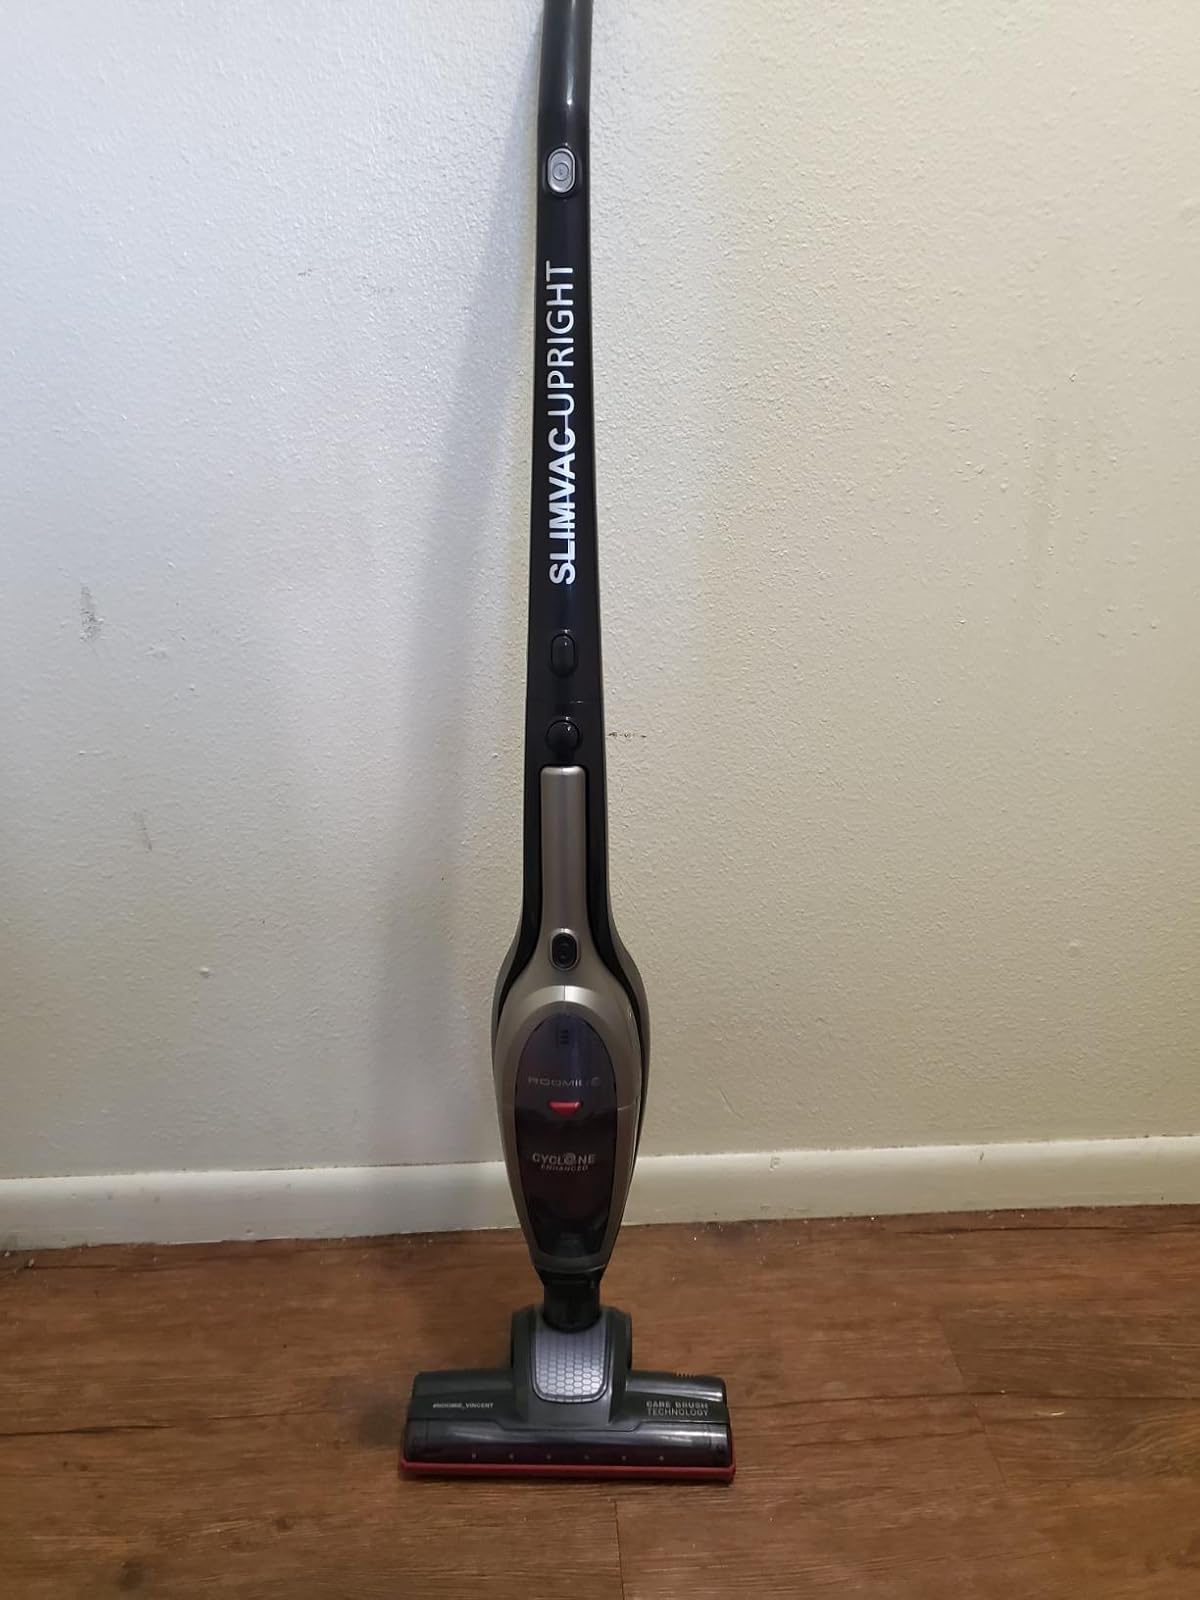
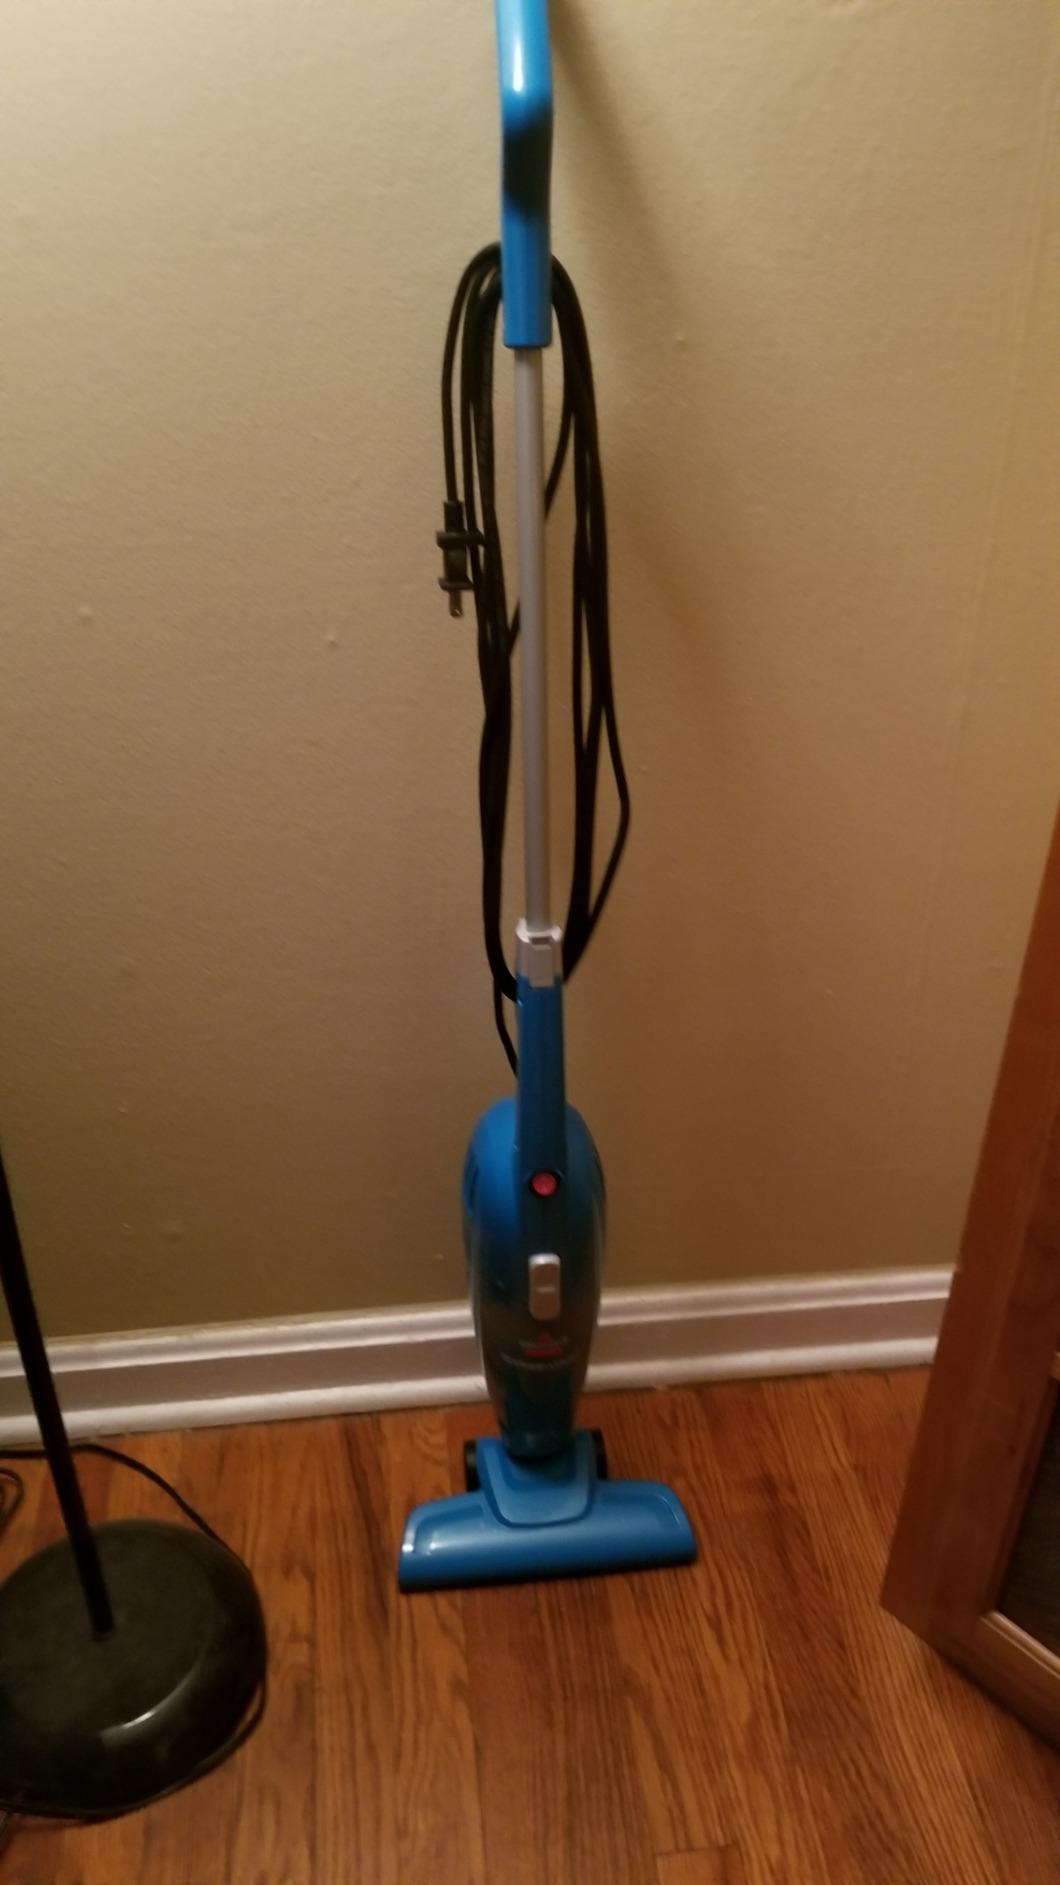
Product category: items_vacuum
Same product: no